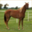
Label: horse